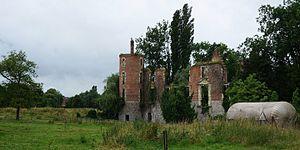
Château de Gœulzin Nord.
Cet article recense de manière non exhaustive les châteaux, maisons fortes, mottes castrales, situés dans le département français du Nord. Il est fait état des inscriptions et classements au titre des monuments historiques.
Le château de Gœulzin est situé à Gœulzin, dans le département du Nord.